Lilian Bond

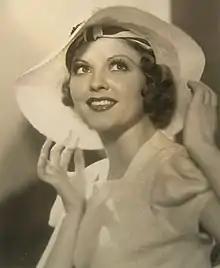
Publicity photo of Bond, 1933

Lilian Bond (January 18, 1908 – January 25, 1991) was an English-American actress based in the United States.